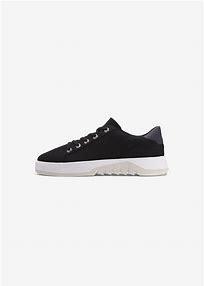
Brand: Timberland
Model: Supaway